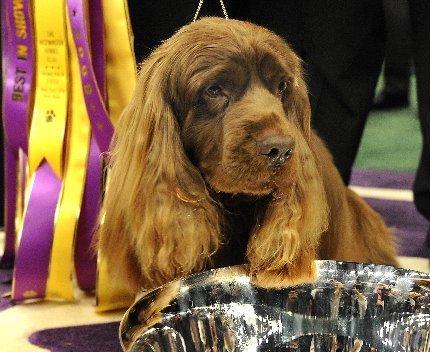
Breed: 217-n000034-Sussex_spaniel